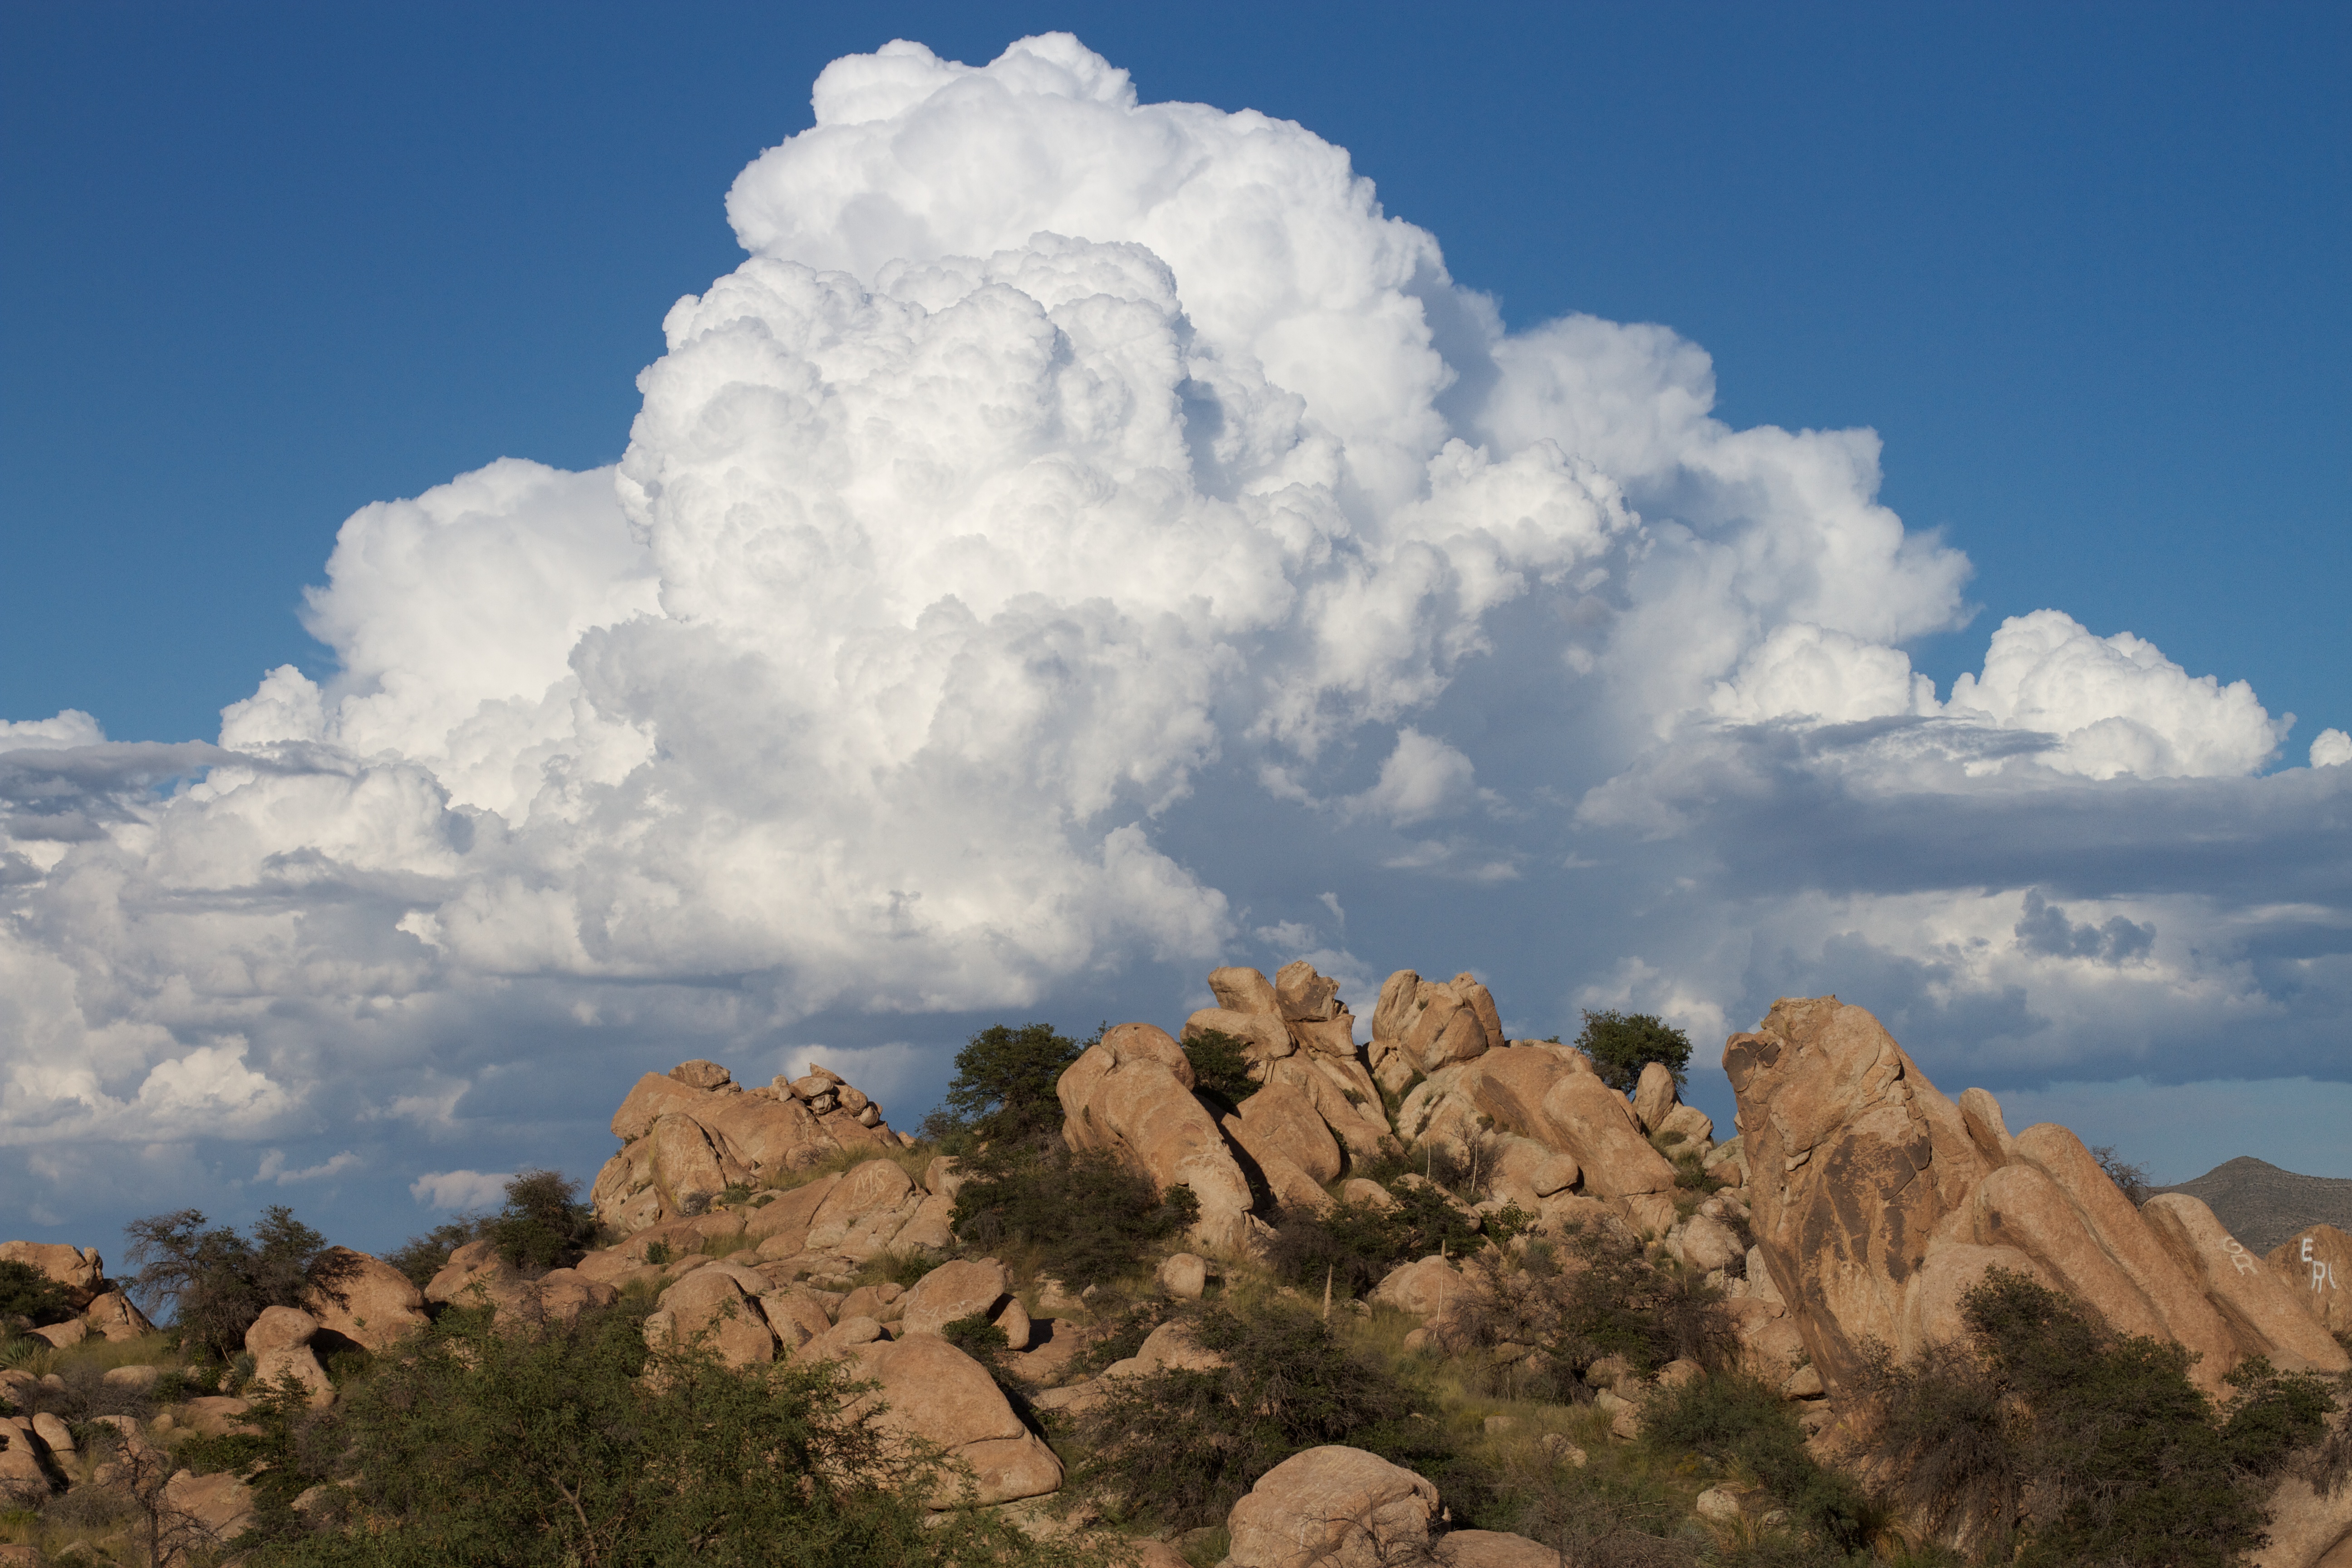
landscape, rock, mountain, cloud, sky, hill, valley, mountain range, cumulus, ridge, summit, badlands, plateau, ecosystem, meteorological phenomenon, geographical feature, mountainous landforms